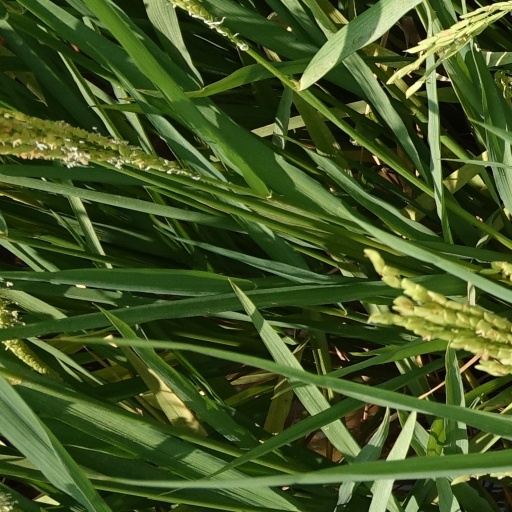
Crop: rice